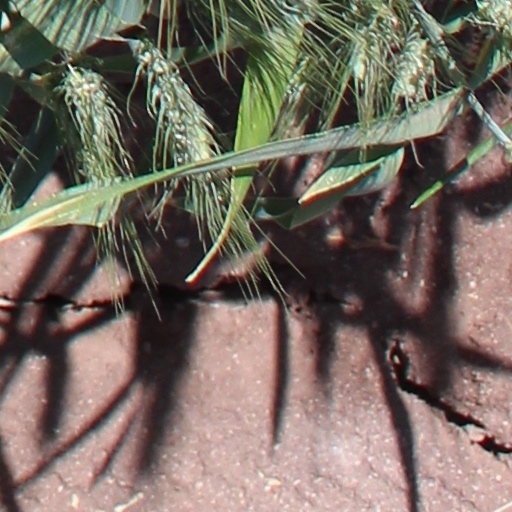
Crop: wheat